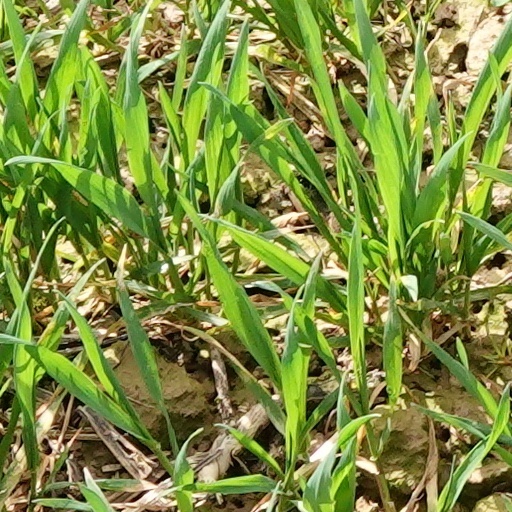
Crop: wheat